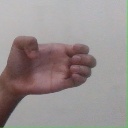
अक्षर: ख